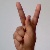
The image shows a hand gesture representing the letter 'K' in Indian Sign Language.